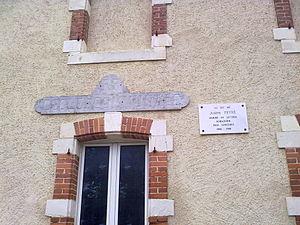
Aydie